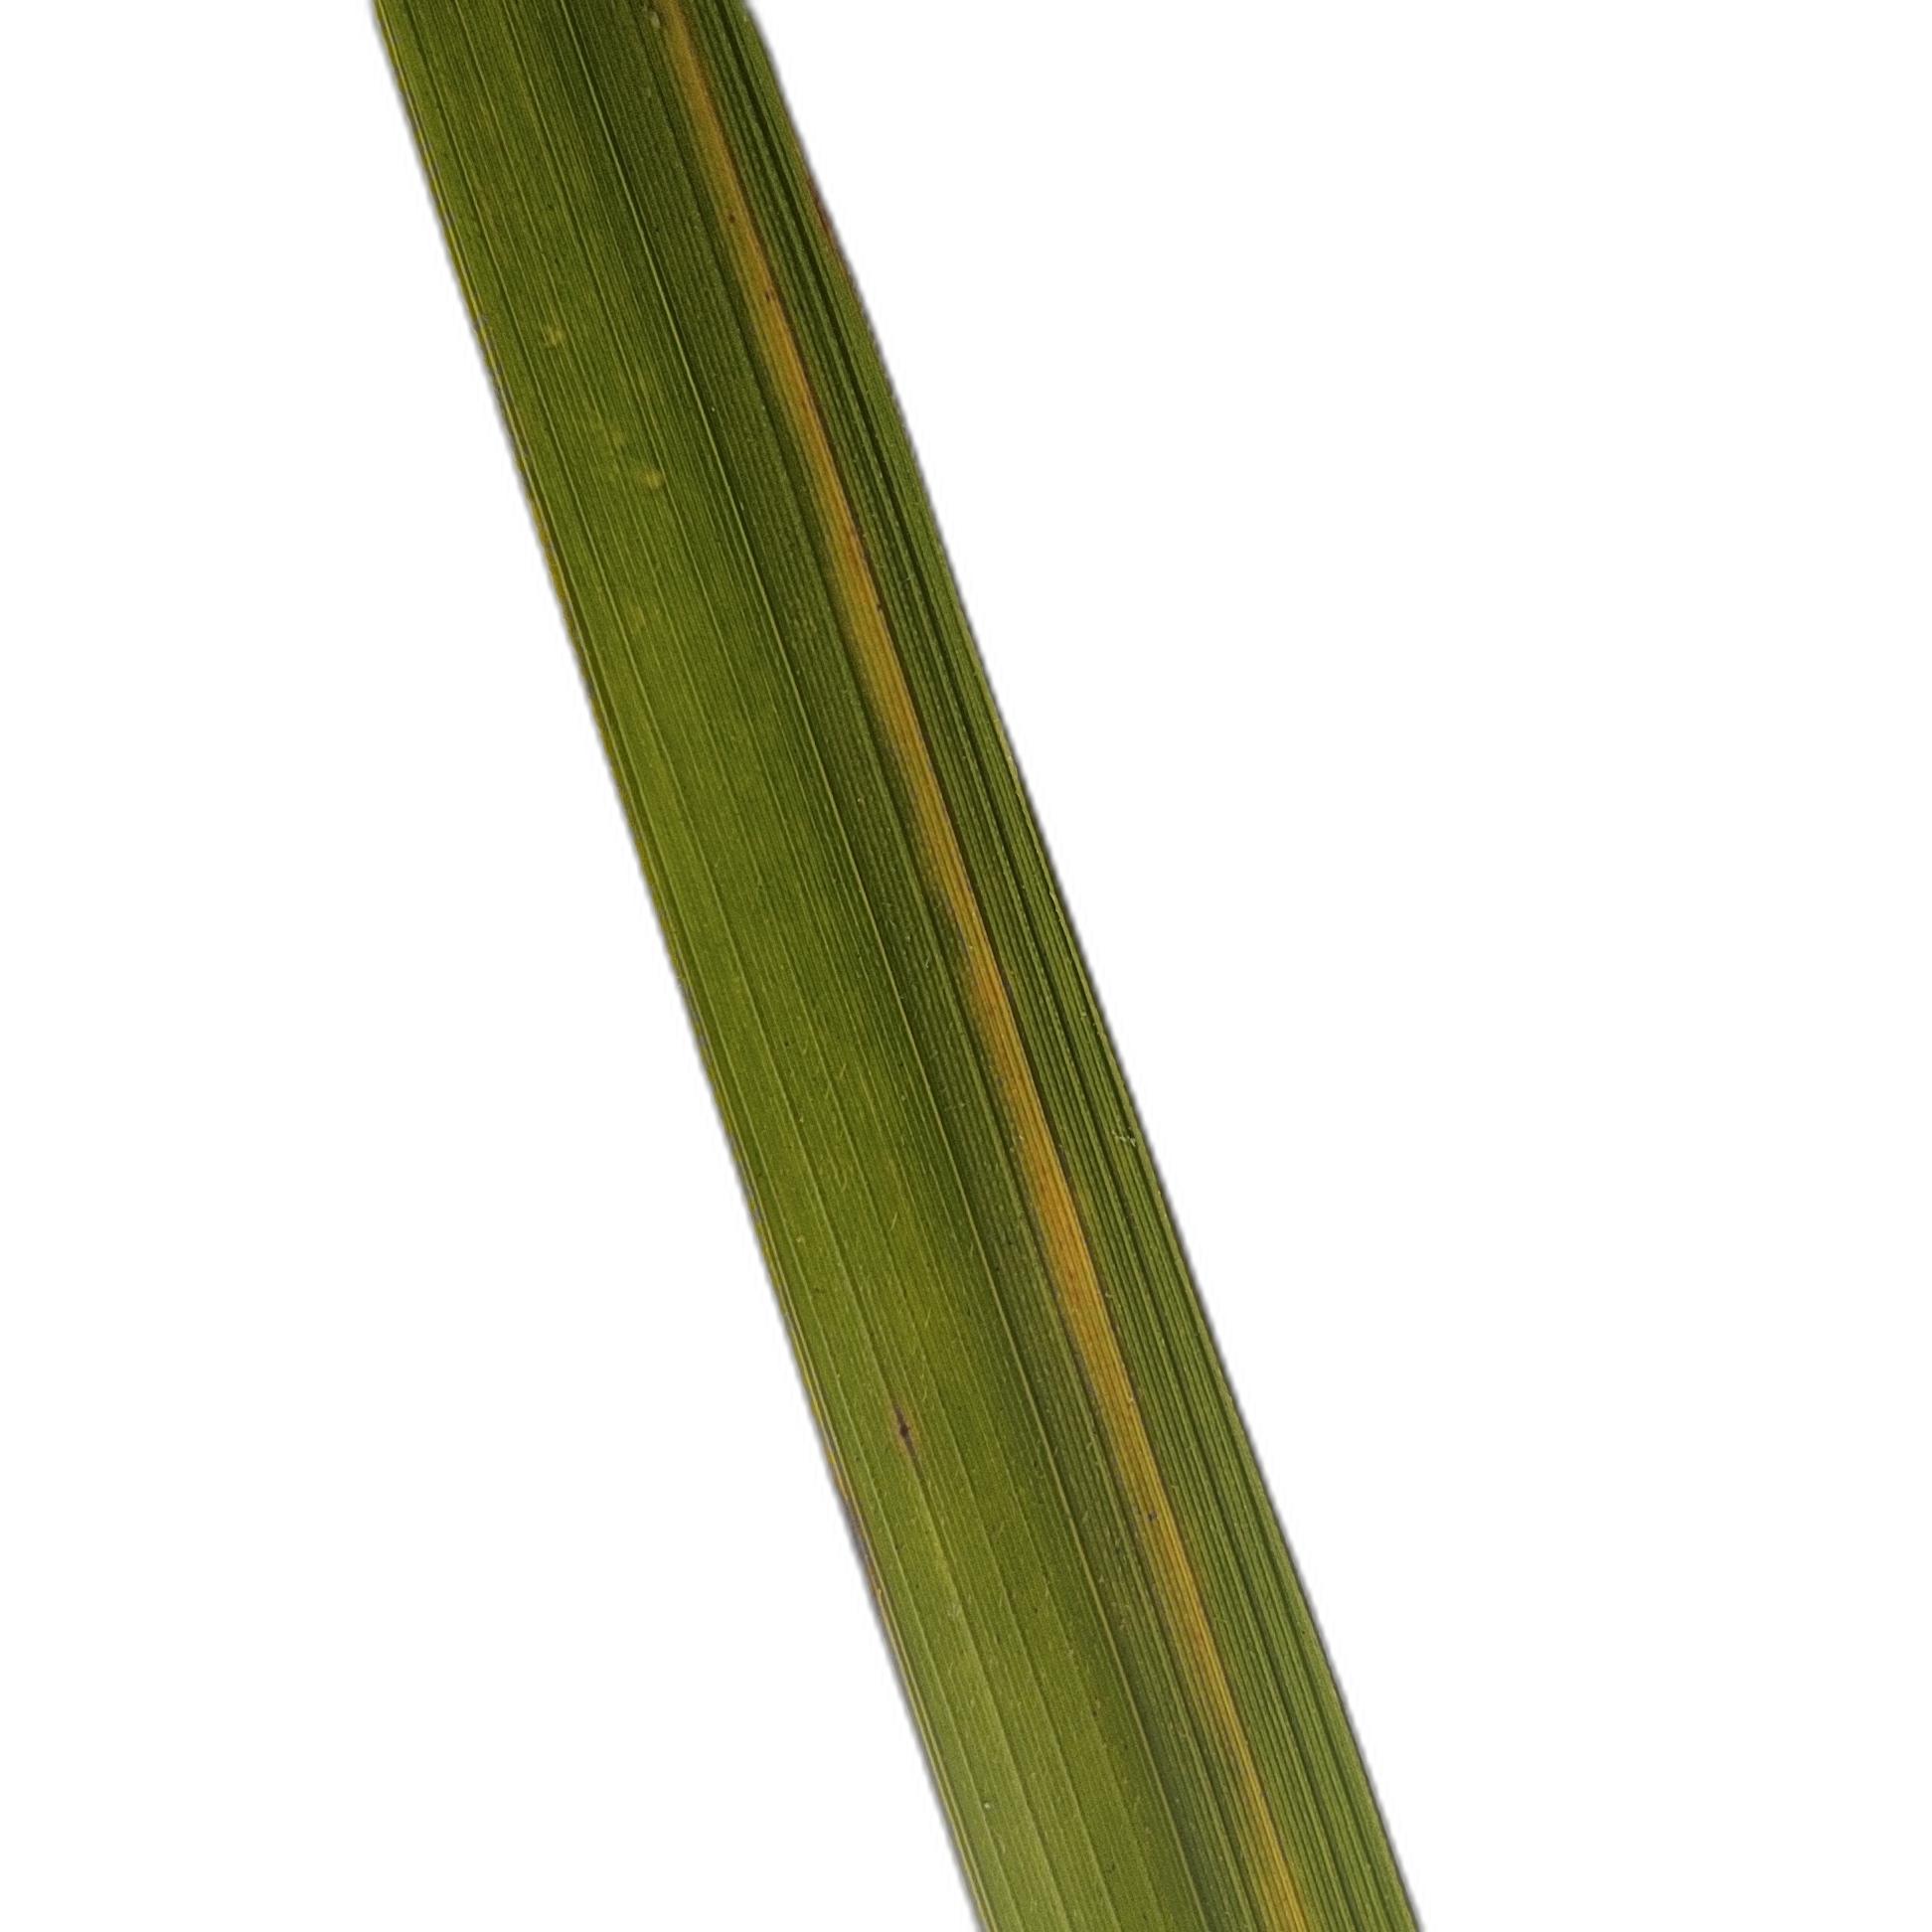
Label: Rice Blast